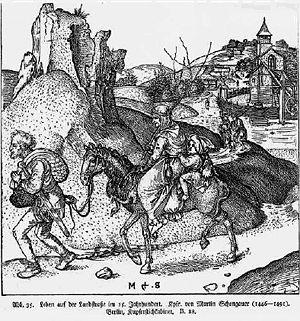
Les Yéniches sont des personnes appartenant à un groupe ethnique semi-nomade d'Europe dont l'origine semble varier selon les familles. Ils ont leur propre langue, la langue yéniche, dont certains éléments donnent une indication sur leur histoire en Europe. On les trouve principalement en Allemagne, en Suisse, en Autriche, en France, au Luxembourg, en Belgique, et probablement également en Espagne sous le nom de Mercheros, où elle s'y est souvent assimilée, fondue et dissoute dans les communautés tsiganes, ashkénazes et marranes séfarades. La population yéniche s'est spécialisée de longue date dans les activités de vannerie et de mercerie.